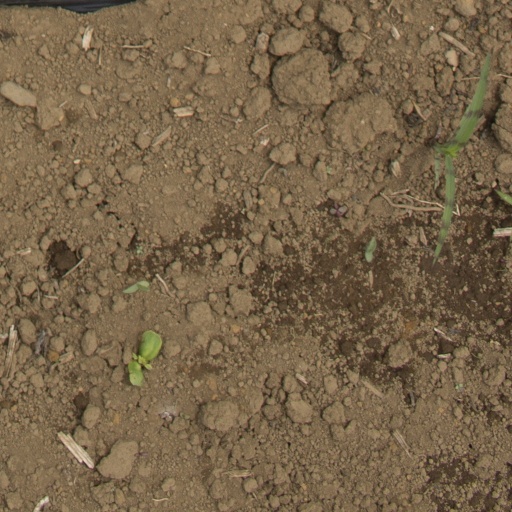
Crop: Jerusalem artichoke